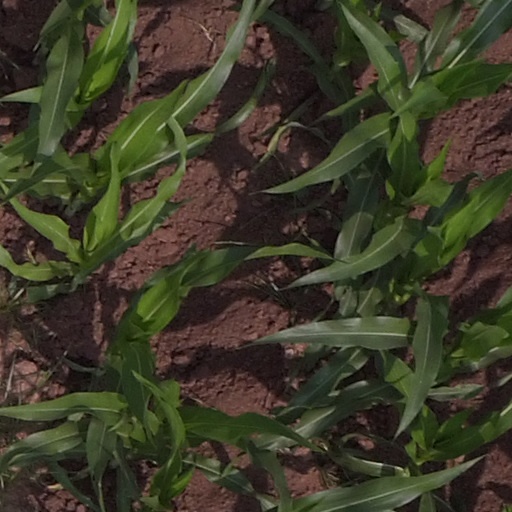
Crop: maize; corn